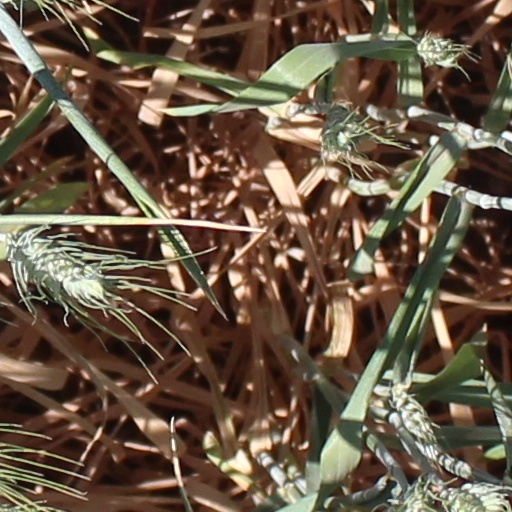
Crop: wheat